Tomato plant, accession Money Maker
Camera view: horizontal (90 deg, fisheye); turntable rotation: 60 degrees
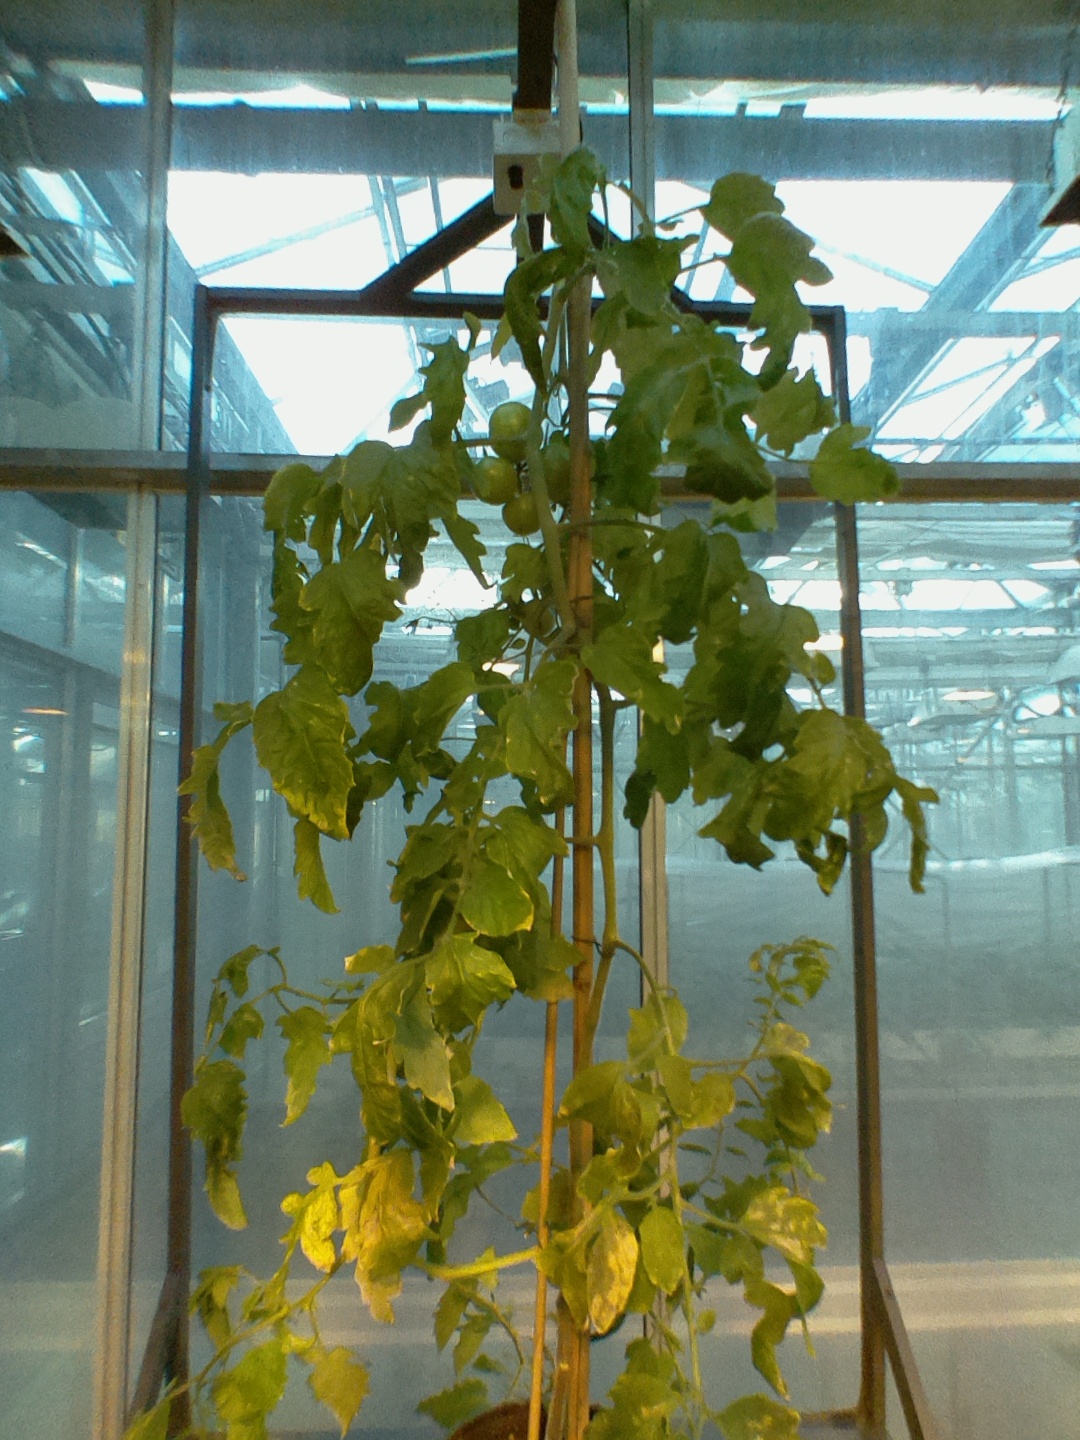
BBCH growth stage 77: 70%-80% of final fruit size